French aircraft carrier Béarn

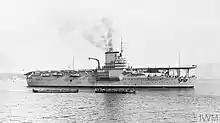
"Béarn" without her armament fitted

The ship's flight deck was long and it had a maximum width of . The deck itself was composed of two overlapping plates covered by of African teak. She retained the primitive arresting gear used during her trials when completed, but it was replaced during her first refit. The carrier was also fitted with a crane aft of the island that had the secondary task of handling the pair of seaplanes that were embarked for use when the ship was in harbor.